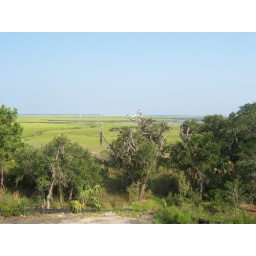
birds in tree 73106